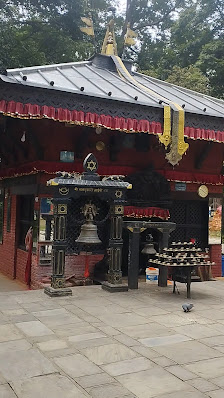
Heritage site: Balkumari_Temple